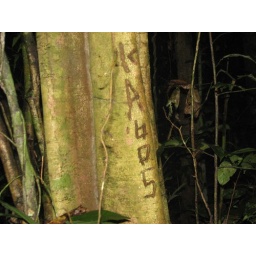
TL foret, just one name on this tree in the forest